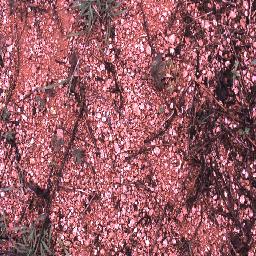
Label: negative